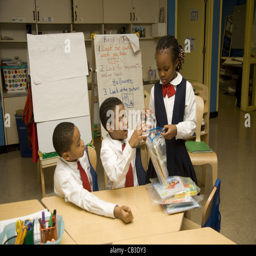
school children a progressive & very successful inner city public elementary school